Bristol Cathedral

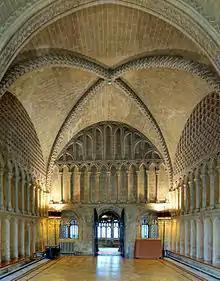
The chapter house

Another feature of Bristol Cathedral is the vaulting of its various medieval spaces. The work that was carried out under Abbot Knowle is unique in this regard, with not one, but three unique vaults.